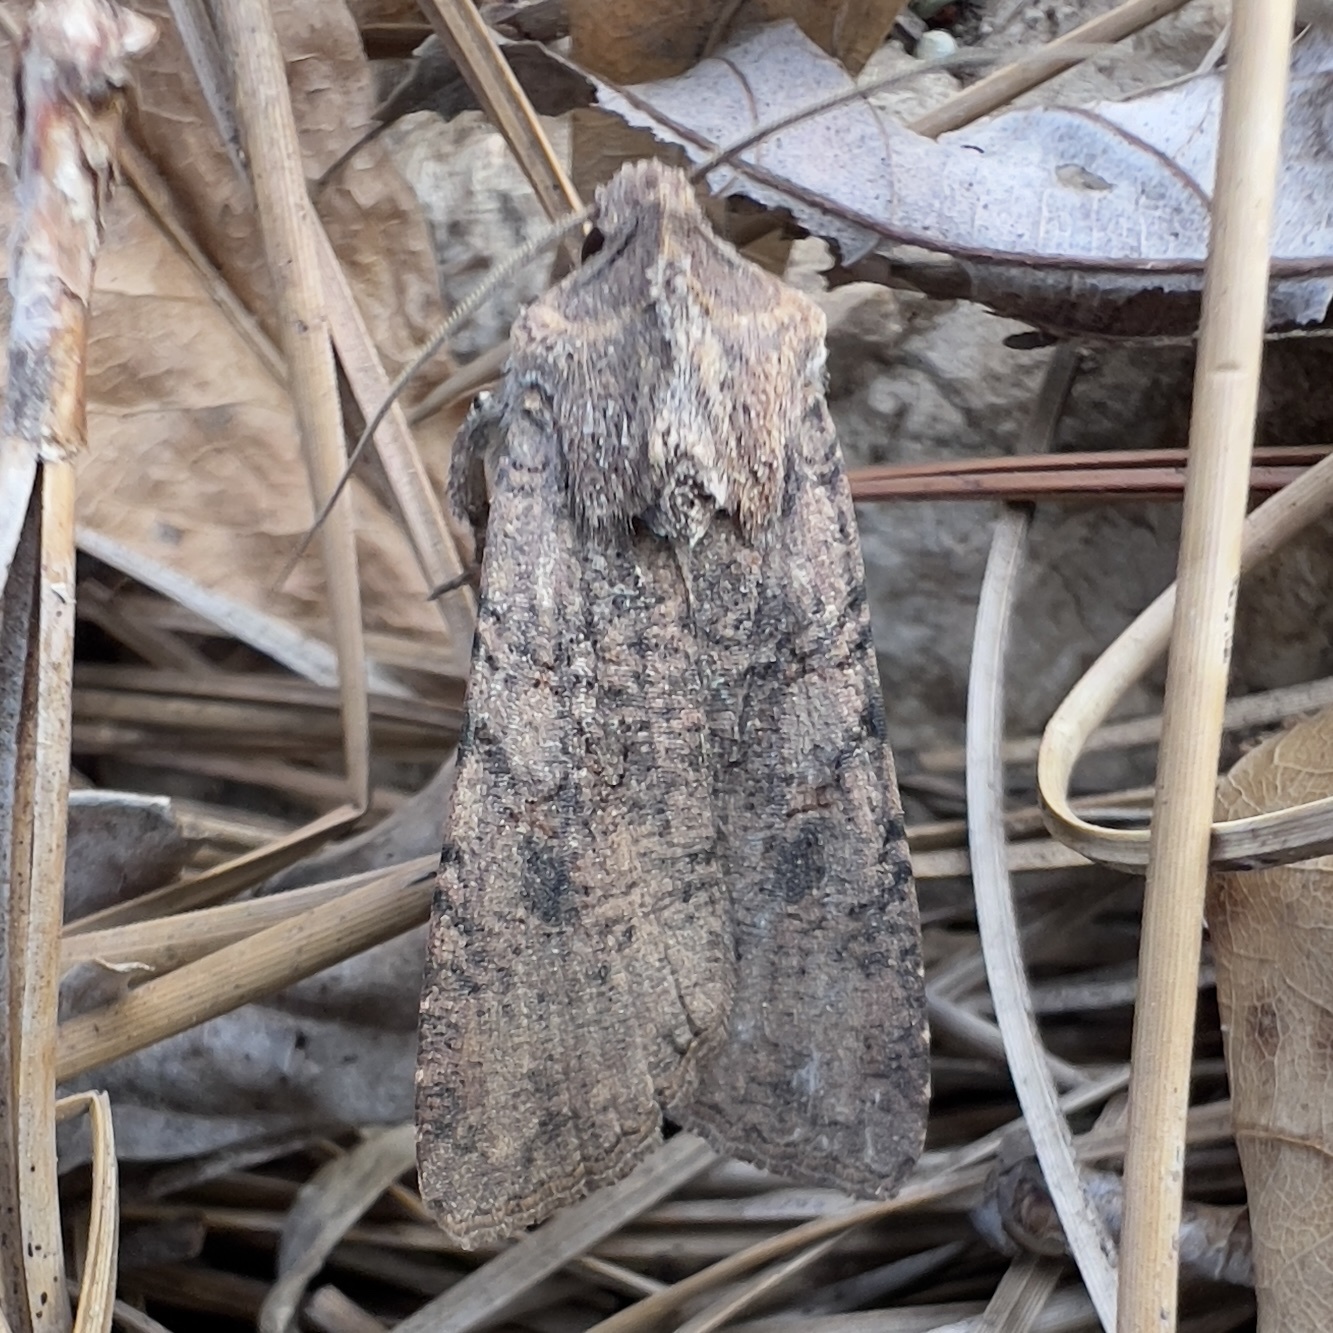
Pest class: cutworms